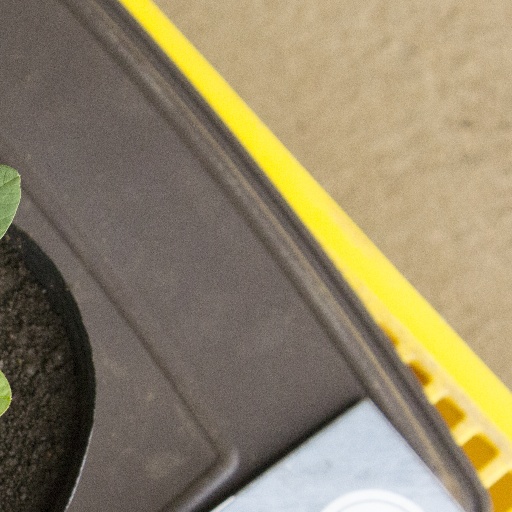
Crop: soybean